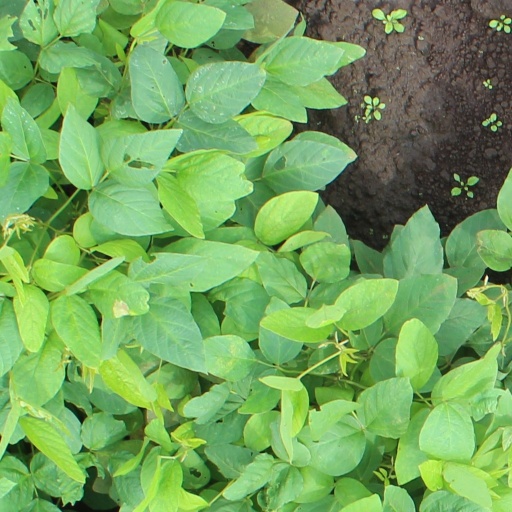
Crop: soybean